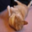
Label: cat